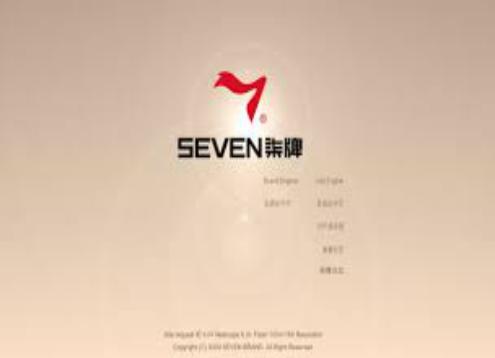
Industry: Clothes